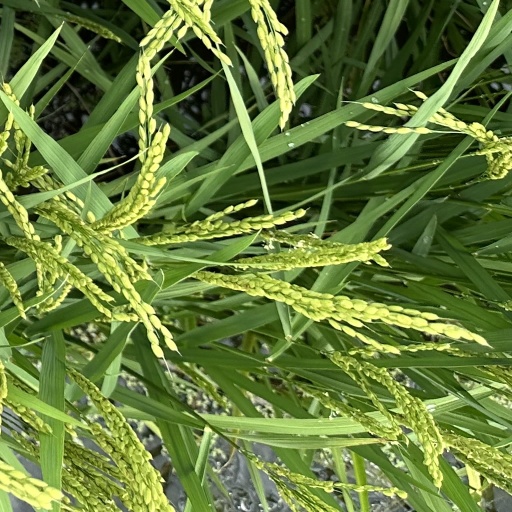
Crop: rice